Gregory R. Ciottone

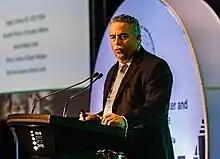

Gregory R. Ciottone (born 1965) is an American physician specializing in disaster medicine and counter-terrorism medicine. He is an associate professor of emergency medicine at Harvard Medical School and the founding director of the BIDMC Fellowship in Disaster Medicine, the first of its kind in a Harvard teaching hospital. As well, he holds the position of director for medical preparedness at the National Preparedness Leadership Initiative, a joint program of the Harvard T.H.Chan School of Public Health and the Center for Public Leadership at the Harvard John F. Kennedy School of Government. He also serves as a consultant to the White House Medical Unit for the Obama, Trump, and Biden administrations. In 2019 he was elected president of the World Association for Disaster and Emergency Medicine. (WADEM).